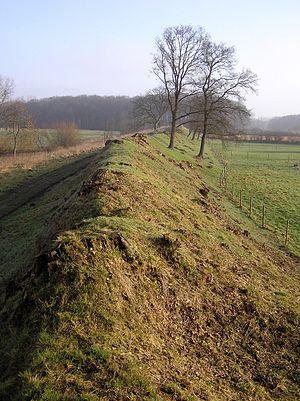
Le Danevirke est un système de fortification danois situé dans le Schleswig-Holstein. Cette importante ligne défensive d'une trentaine de kilomètres de long, construite pendant l'âge des Vikings danois, barre la péninsule du Jutland à sa base. Elle a été utilisée militairement pour la dernière fois pendant la guerre des Duchés en 1864.
Cette page concerne l'année 810 du calendrier julien.